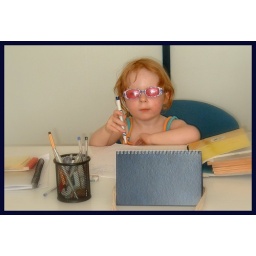
Following in Trago's footsteps, Rowan embarks on her future career; sitting in his old hot-seat in the Armenistis office